Lever House

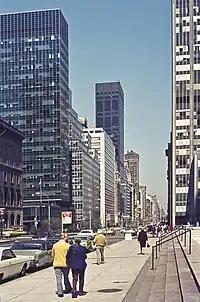
The building in 1973, at left

Lever House's small floor–area ratio became a drawback for real estate developers in the years after its completion, even though that aspect remained popular among the public. The Lever Brothers Company rejected numerous rumors that the building would be replaced by a larger structure, even advertising the building's 25th anniversary in 1977 with a full-page "New York Times" ad. At that time, Lever House had hosted more than 250 exhibitions.